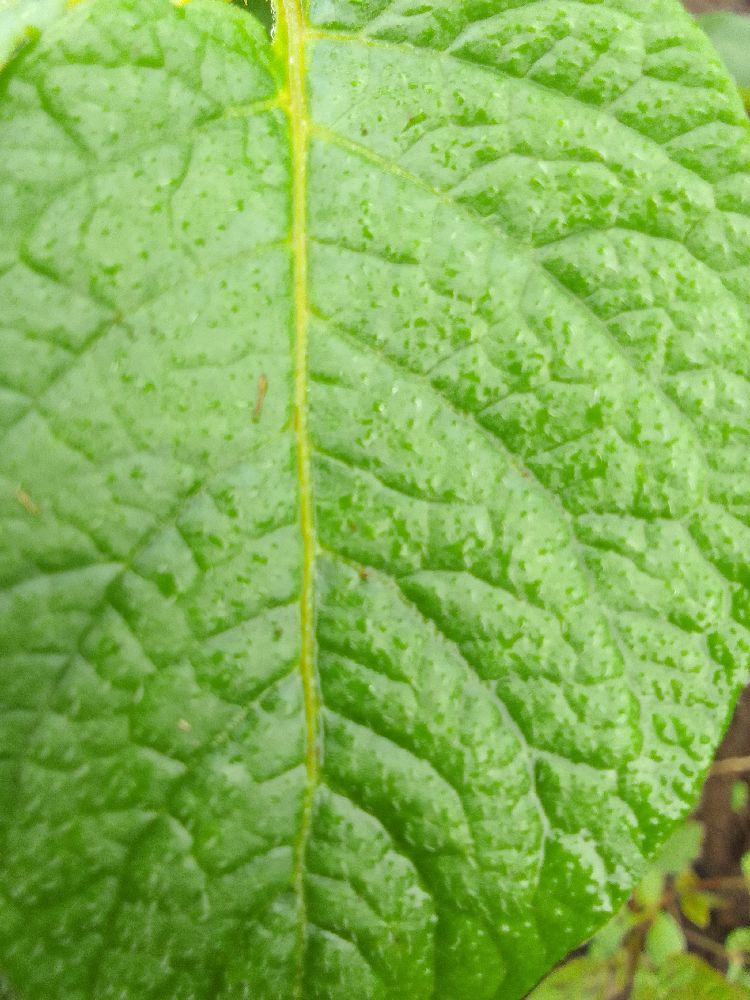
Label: Healthy